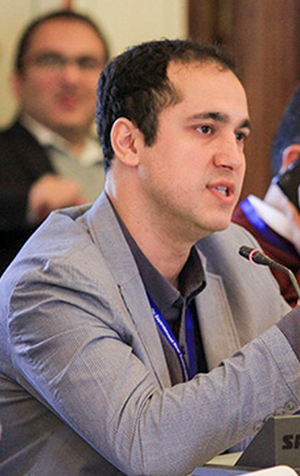
Kaveh Madani est un scientifique, activiste et ancien politicien iranien. Il a été vice-ministre iranien de l'environnement de 2017 à 2018.